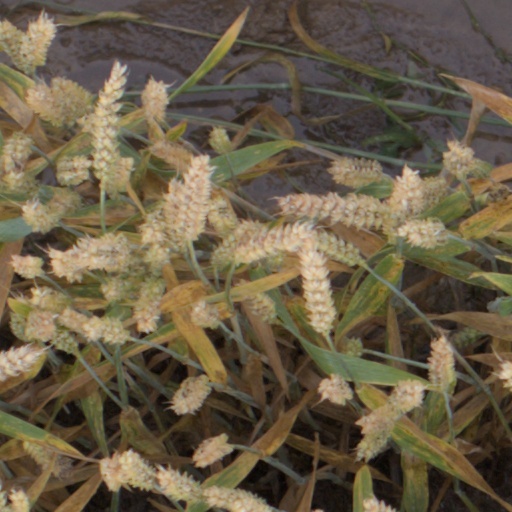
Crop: wheat